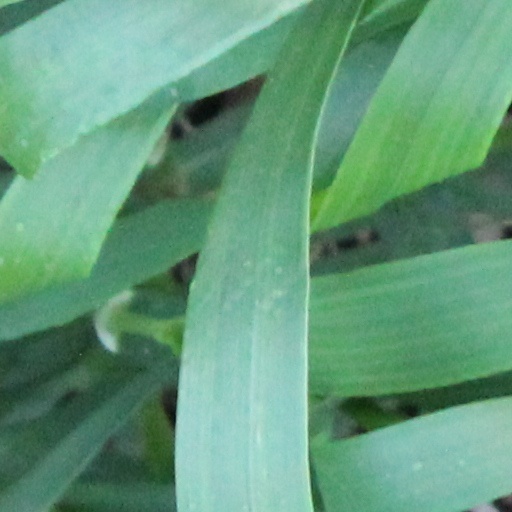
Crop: wheat